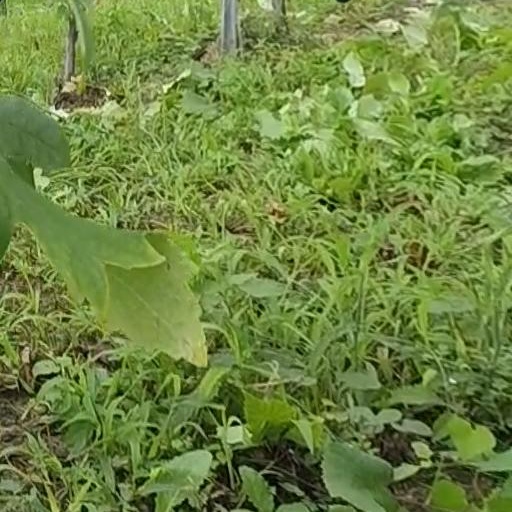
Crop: grape